George W. Johnson (singer)

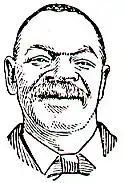
Engraving of Johnson from record catalogue (c.1900)

In the earliest days of the recording industry, every record was a "master". A singer with a strong voice could make three or four usable recordings at once, with as many machines running simultaneously with their recording horns pointed towards the singer's mouth. Johnson would sometimes sing the same song over and over again in the recording studio fifty or more times a day.